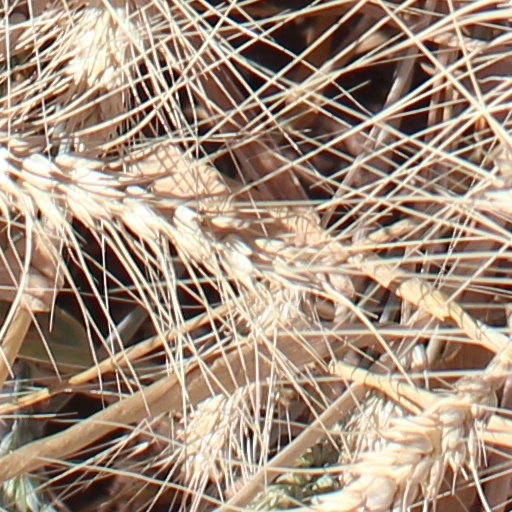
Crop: wheat